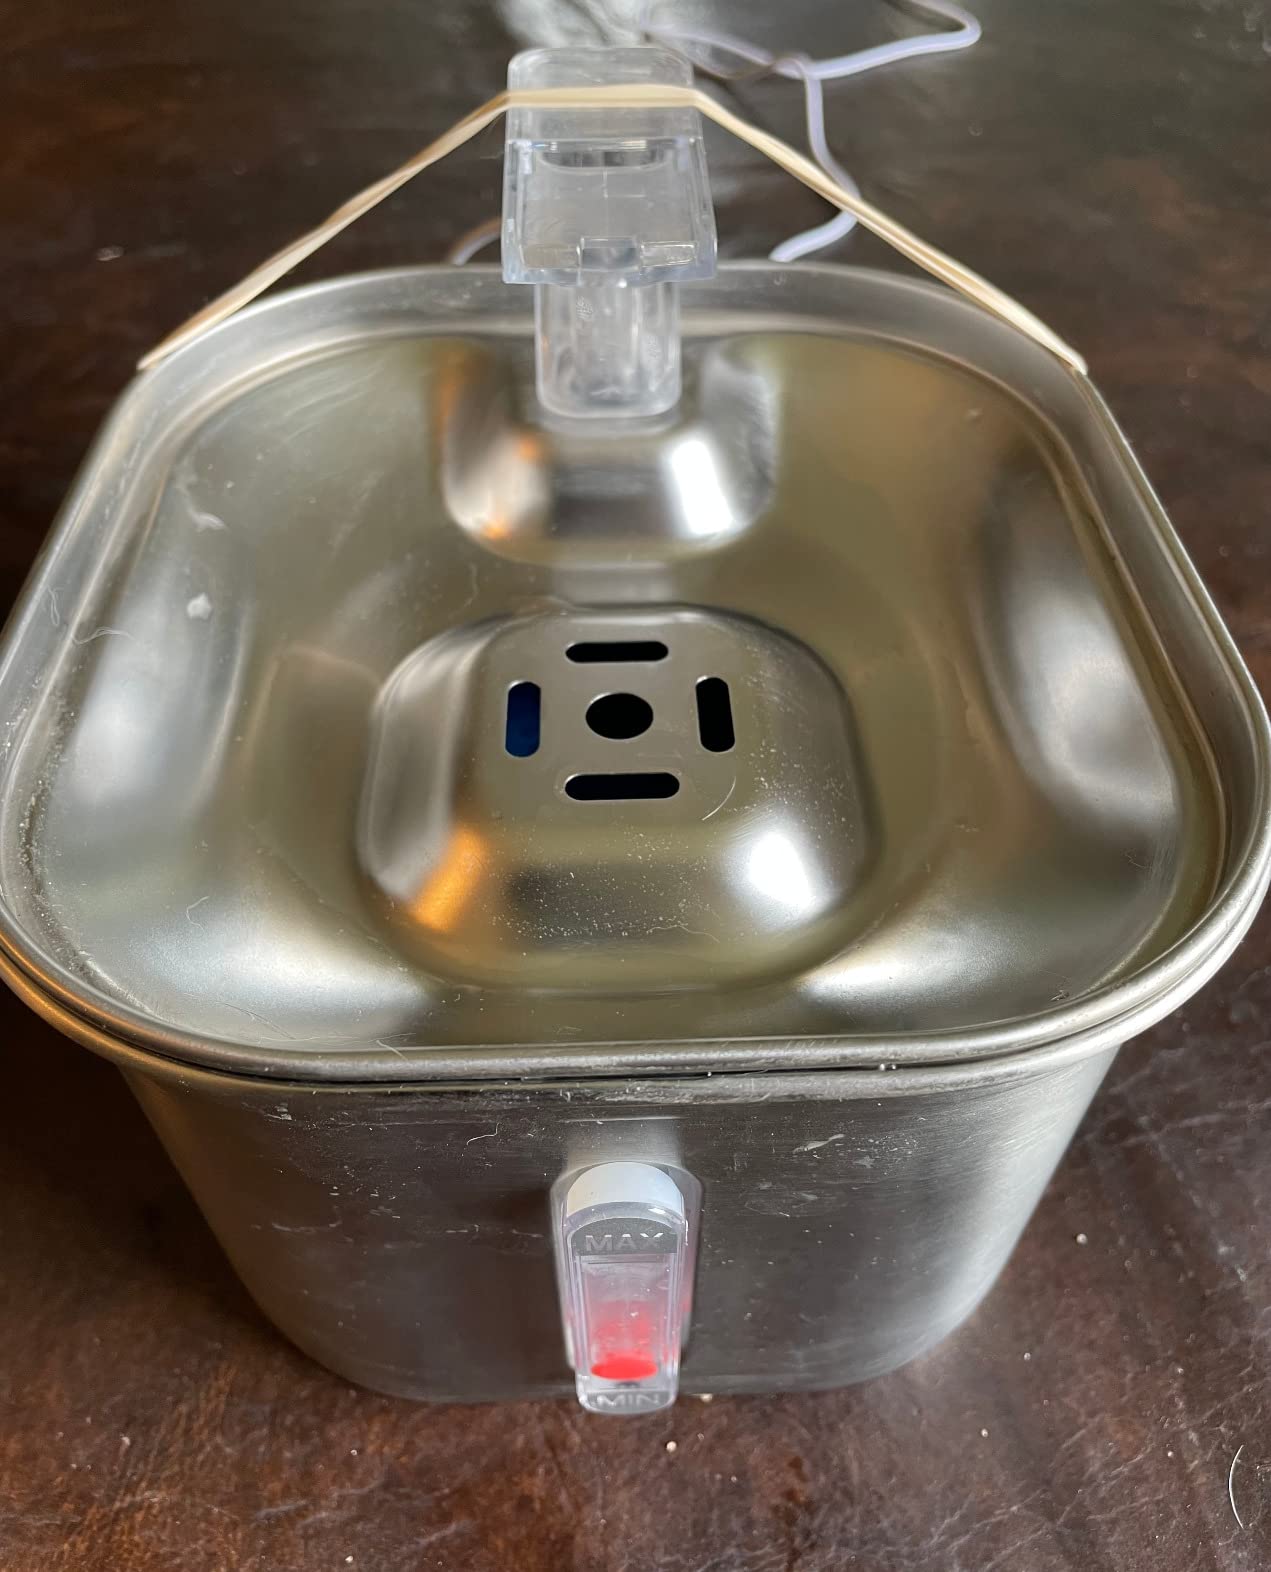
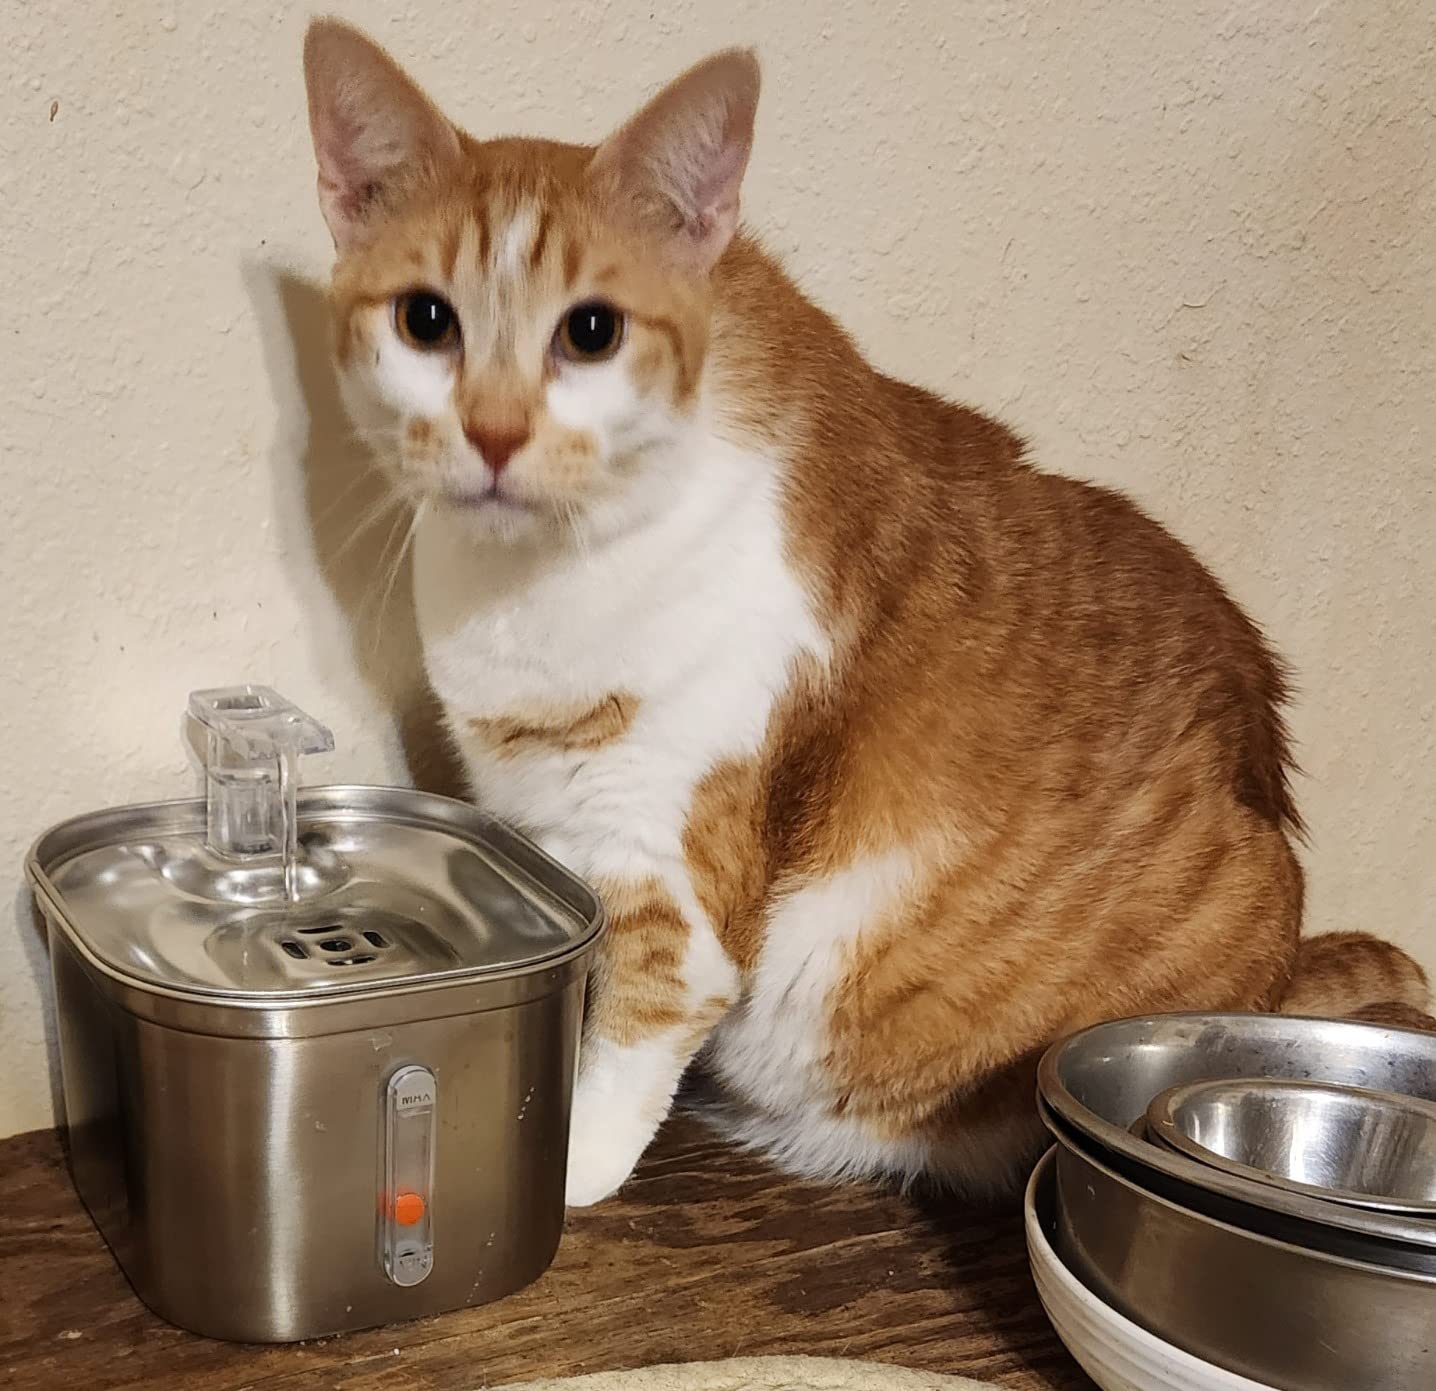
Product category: items_bowl
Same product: yes